Bishapur

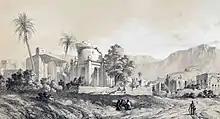
Bishapur in 1840; a painting by Eugène Flandin in the book "Travel in Persia" ("Voyage en Perse")

The site was cleared by the Russian-French archaeologist Roman Ghirshman in the 1930s. The British archaeologist Georgina Herrmann has also written a book about the Sasanian rock reliefs in Bishapur which was published in 1980.